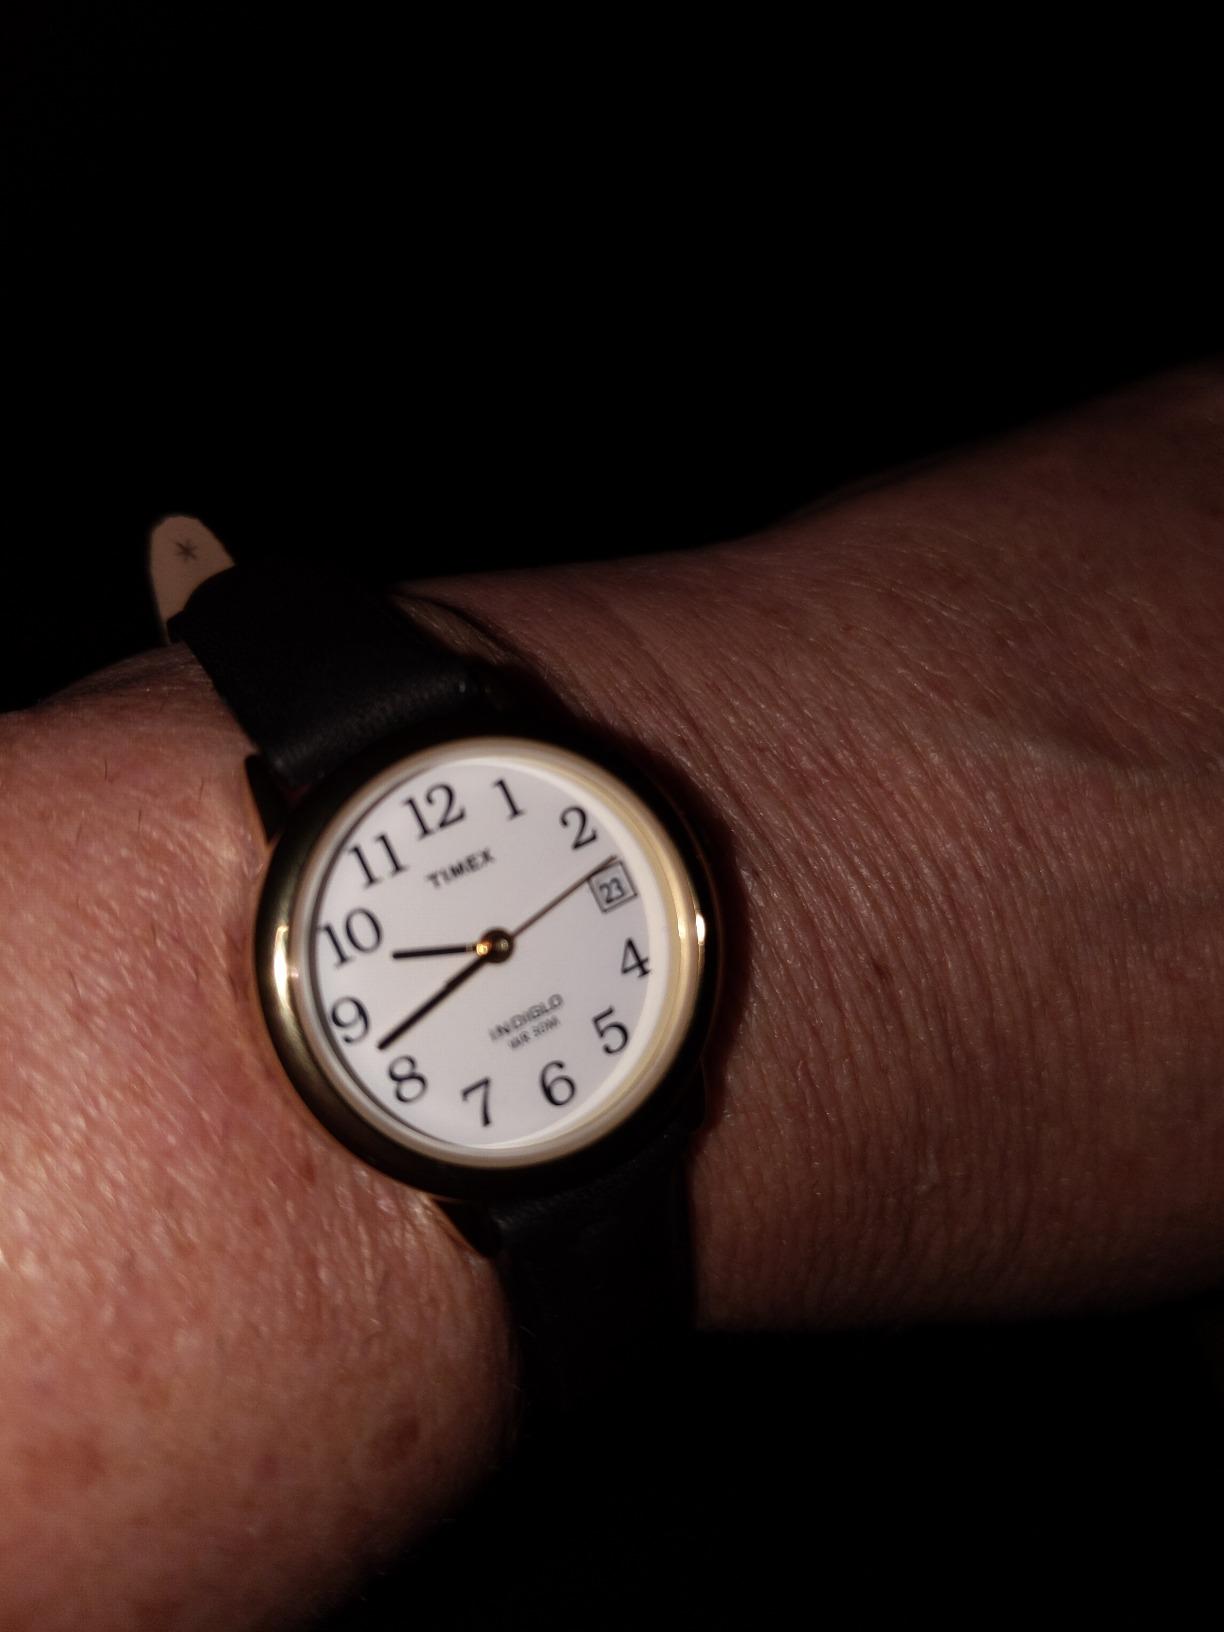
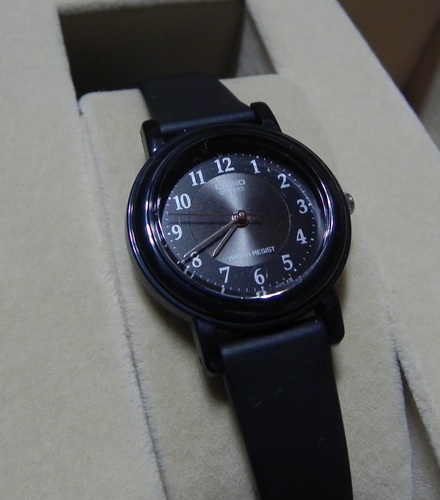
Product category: accessories_watch
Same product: no